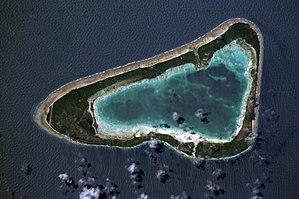
Un atoll est un type d'île corallienne basse des océans tropicaux. Les atolls se composent d'un récif barrière, d'un ou plusieurs îlots appelés motu formés par accumulation de sable à l'arrière de ce récif, et entourant une dépression centrale.
Marakei est un atoll des Kiribati, dans l'archipel des îles Gilbert.